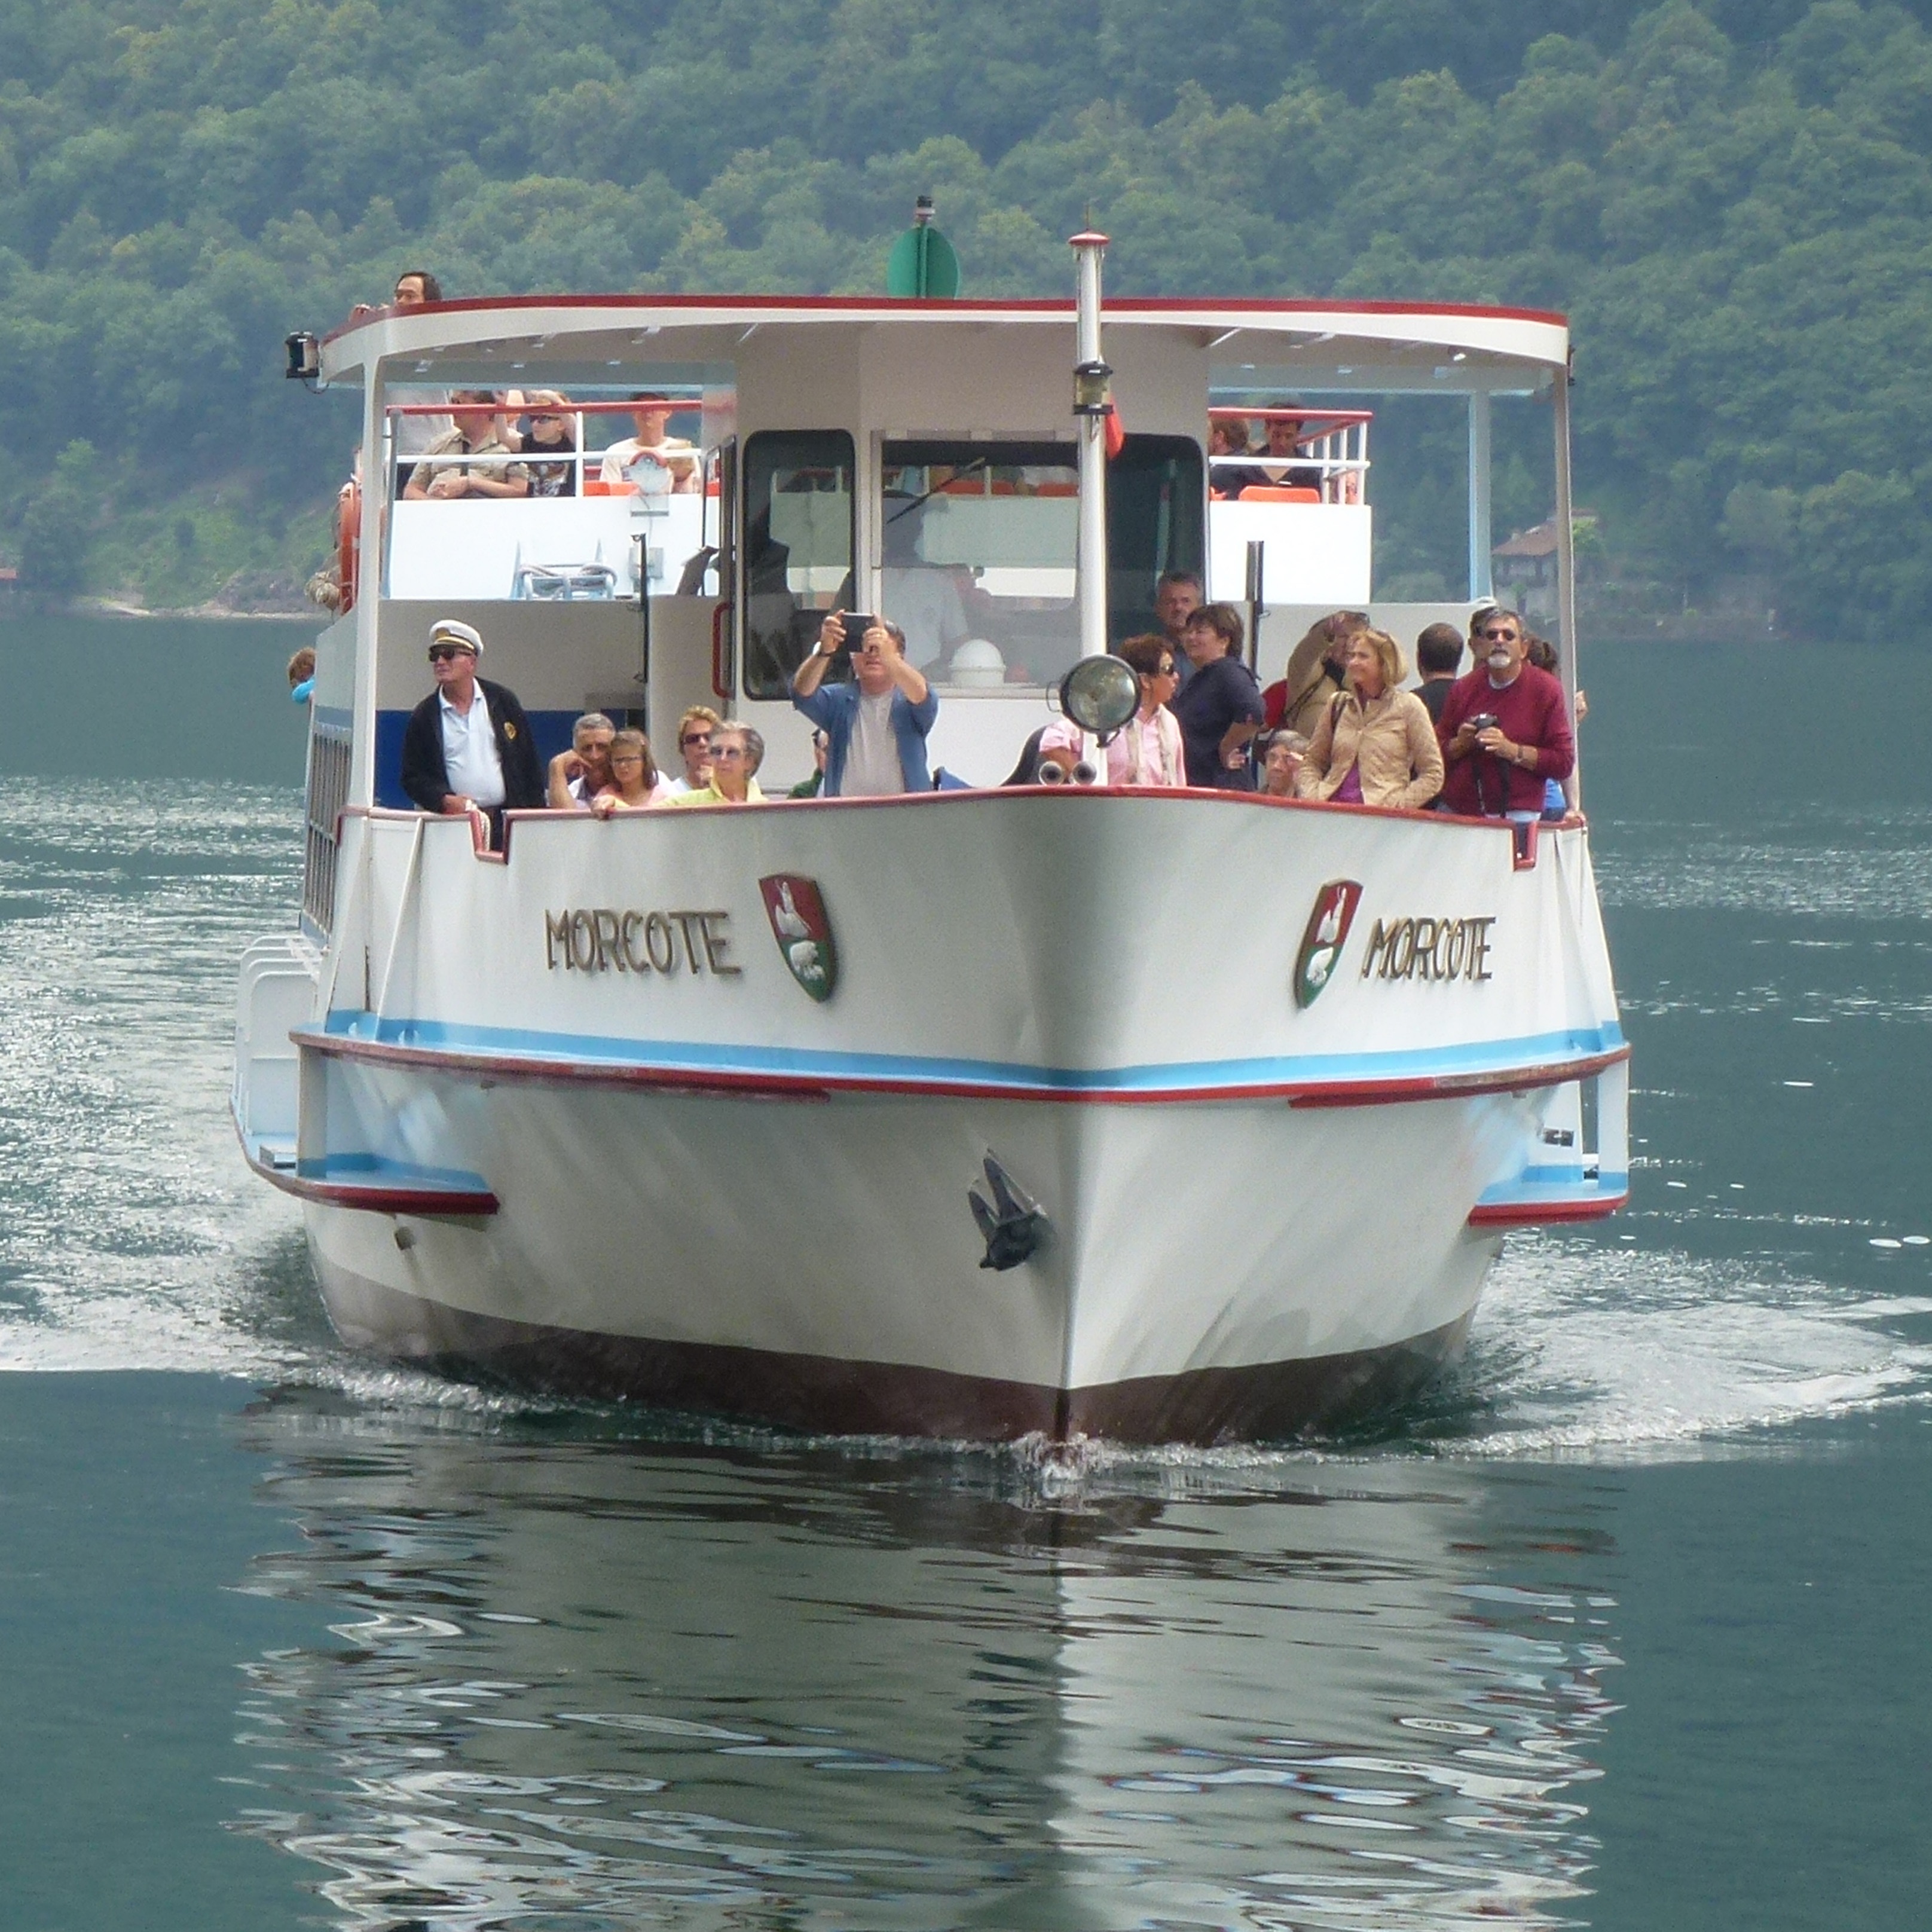
sea, water, boat, lake, ship, travel, boot, vehicle, sailing, yacht, holiday, captain, sailboat, ferry, men, arrival, women, tourists, boating, sail, switzerland, shipping, watercraft, more, fishing vessel, passenger ship, ticino, boat trip, skiff